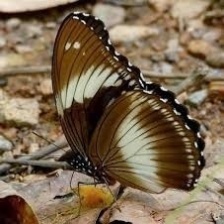
Species: DANAID EGGFLY
Butterfly family (ImageNet category): monarch